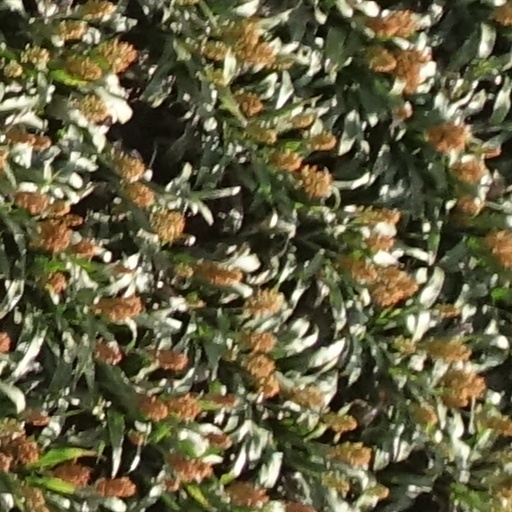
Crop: sorghum